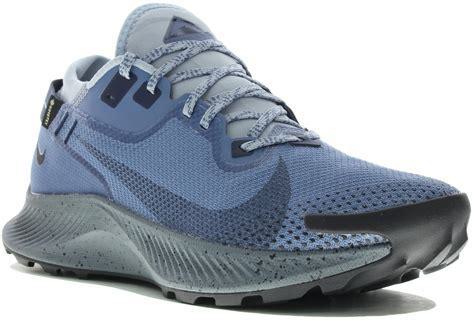
Brand: Nike
Model: Pegasus 41